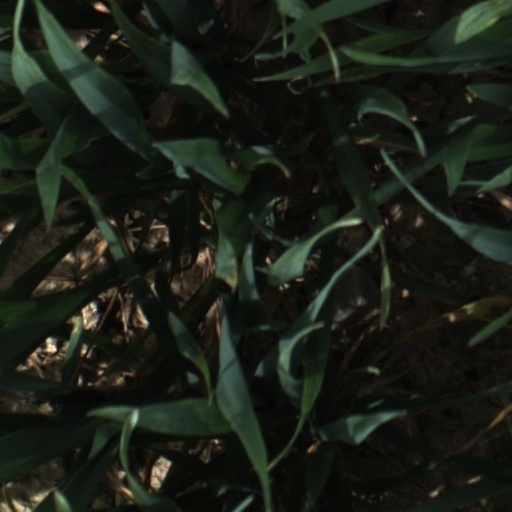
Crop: wheat